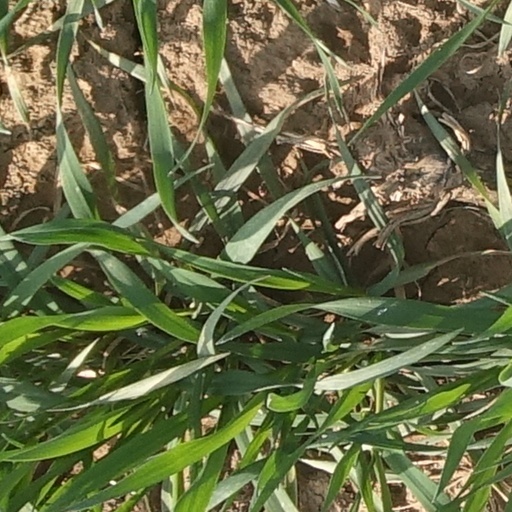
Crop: wheat